Pennsylvania Department of Transportation

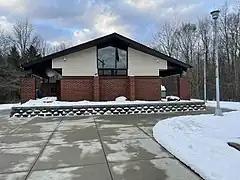
A Pennsylvania interstate highway rest area

The Multimodal Transportation deputate oversees aviation, rail freight transport, public transportation, ports, and pedestrian and bicycle transportation. The deputate oversees airports in Pennsylvania, which includes 127 public airports, 243 private airports, and 280 private heliports. Multimodal Transportation also looks over 65 railroads which operate over of track in the state. PennDOT oversees bicycle routes across the state, including the state-designated BicyclePA bicycle routes and the portions of the federally-designated United States Bicycle Route System located within Pennsylvania.